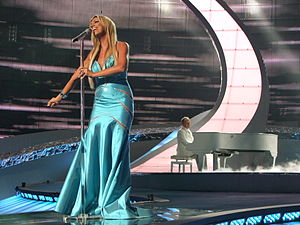
Polen i Eurovision Song Contest
Isis Gee i Beograd (2008)
Polen debuterede i 1994 med "To nie ja", sunget af Edyta Górniak, som endte på andenplads.